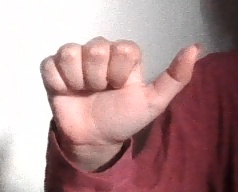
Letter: dhad